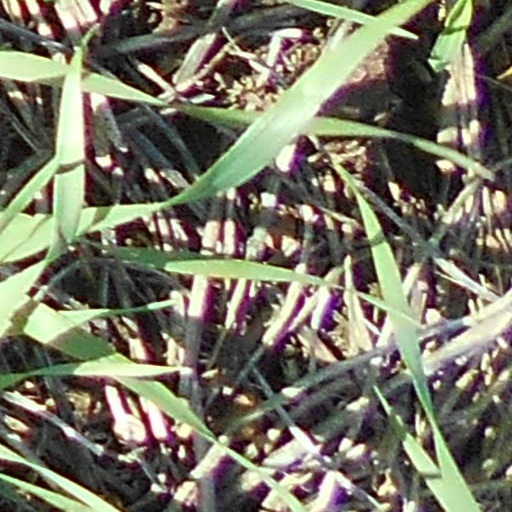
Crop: wheat